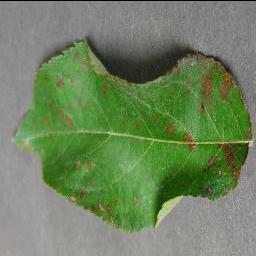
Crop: apple
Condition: cedar_rust